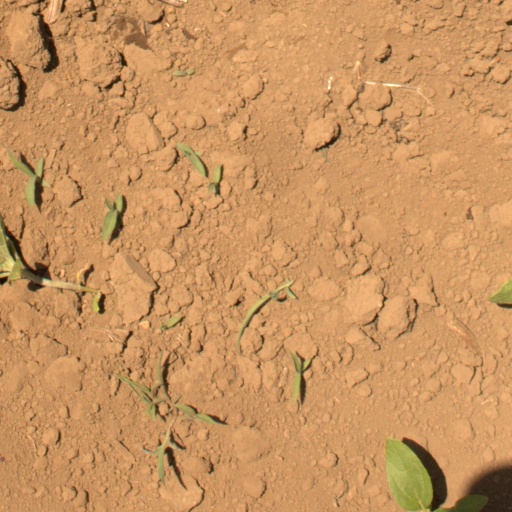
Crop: Jerusalem artichoke